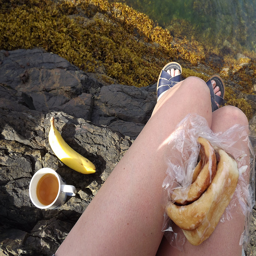
A girl's legs with a pastry perched on top of them, and a banana and a cup of tea to her left.
A woman sitting with a banana and cinnamon roll on a cliff side.
Food sitting on a woman's legs next to tea and a banana.
Woman sitting on a cliff, preparing to eat a snack
A pair of legs, pastry, cup of tea and banana on rocks.